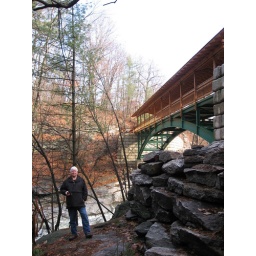
Bill's dad at the edge of the river under the bridge at Nay Aug Park in Scranton, PA